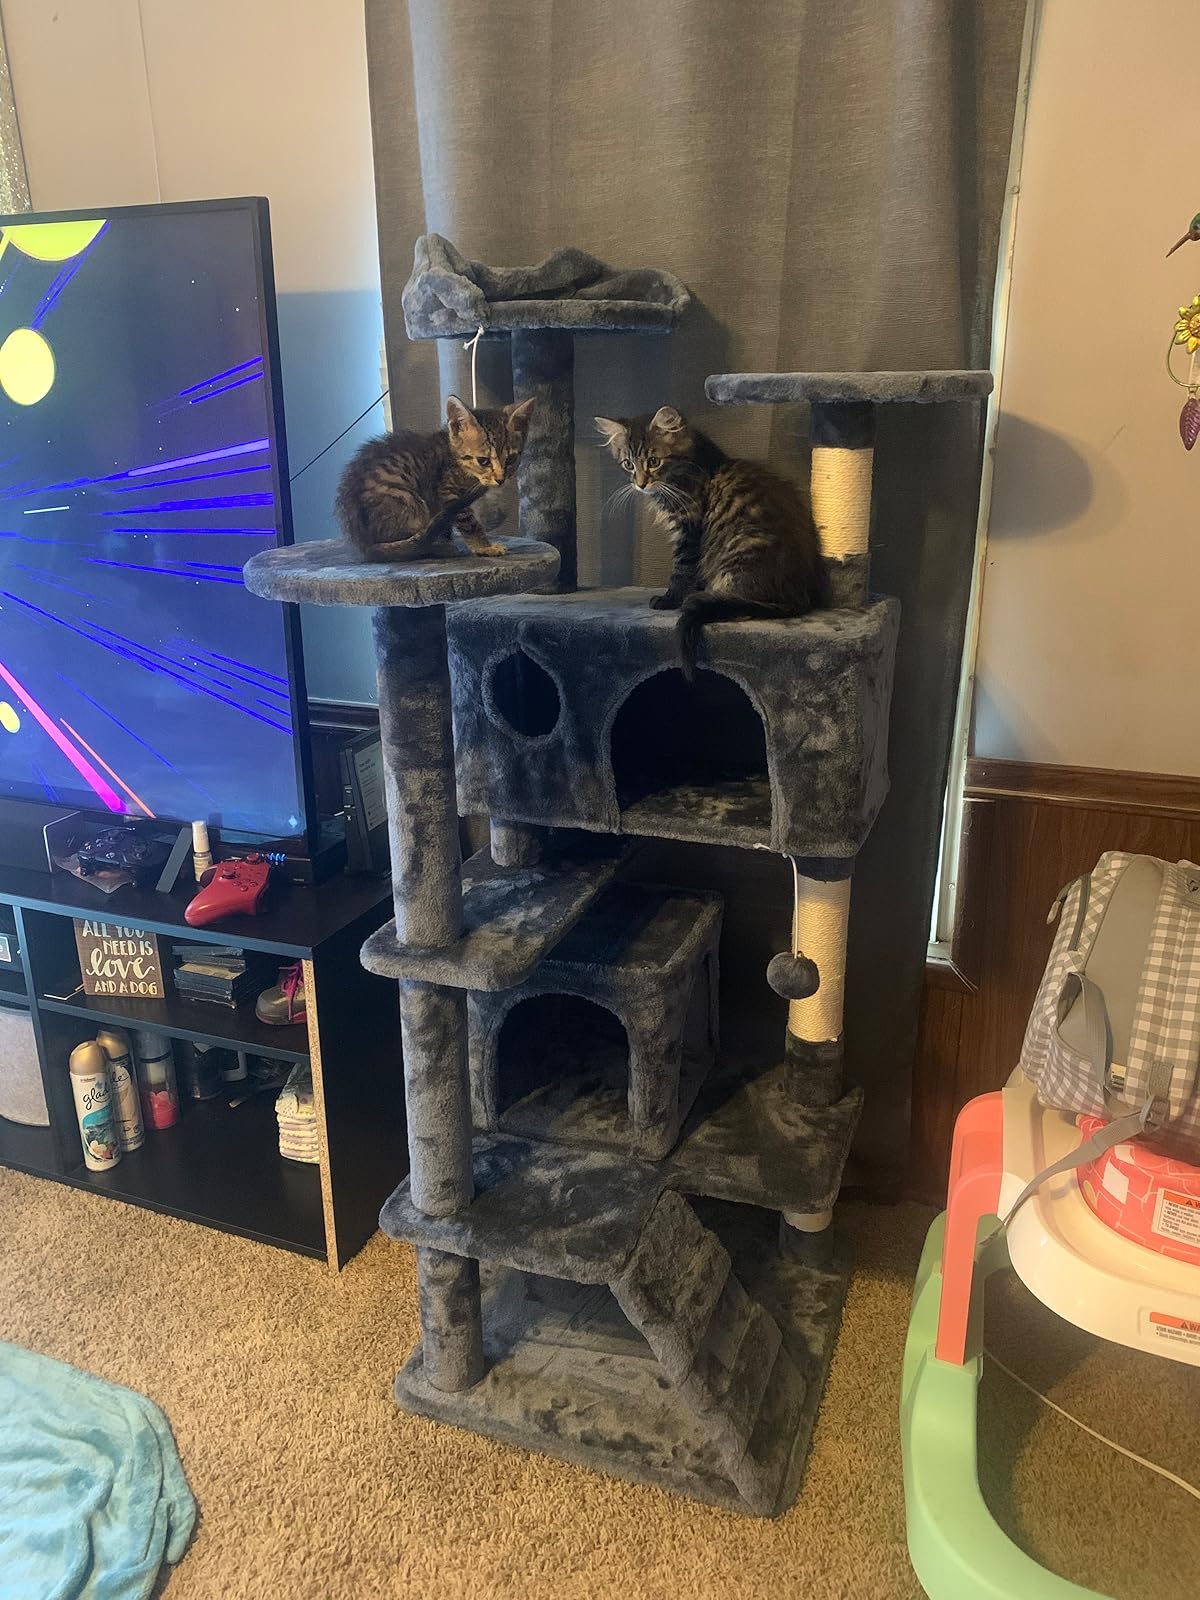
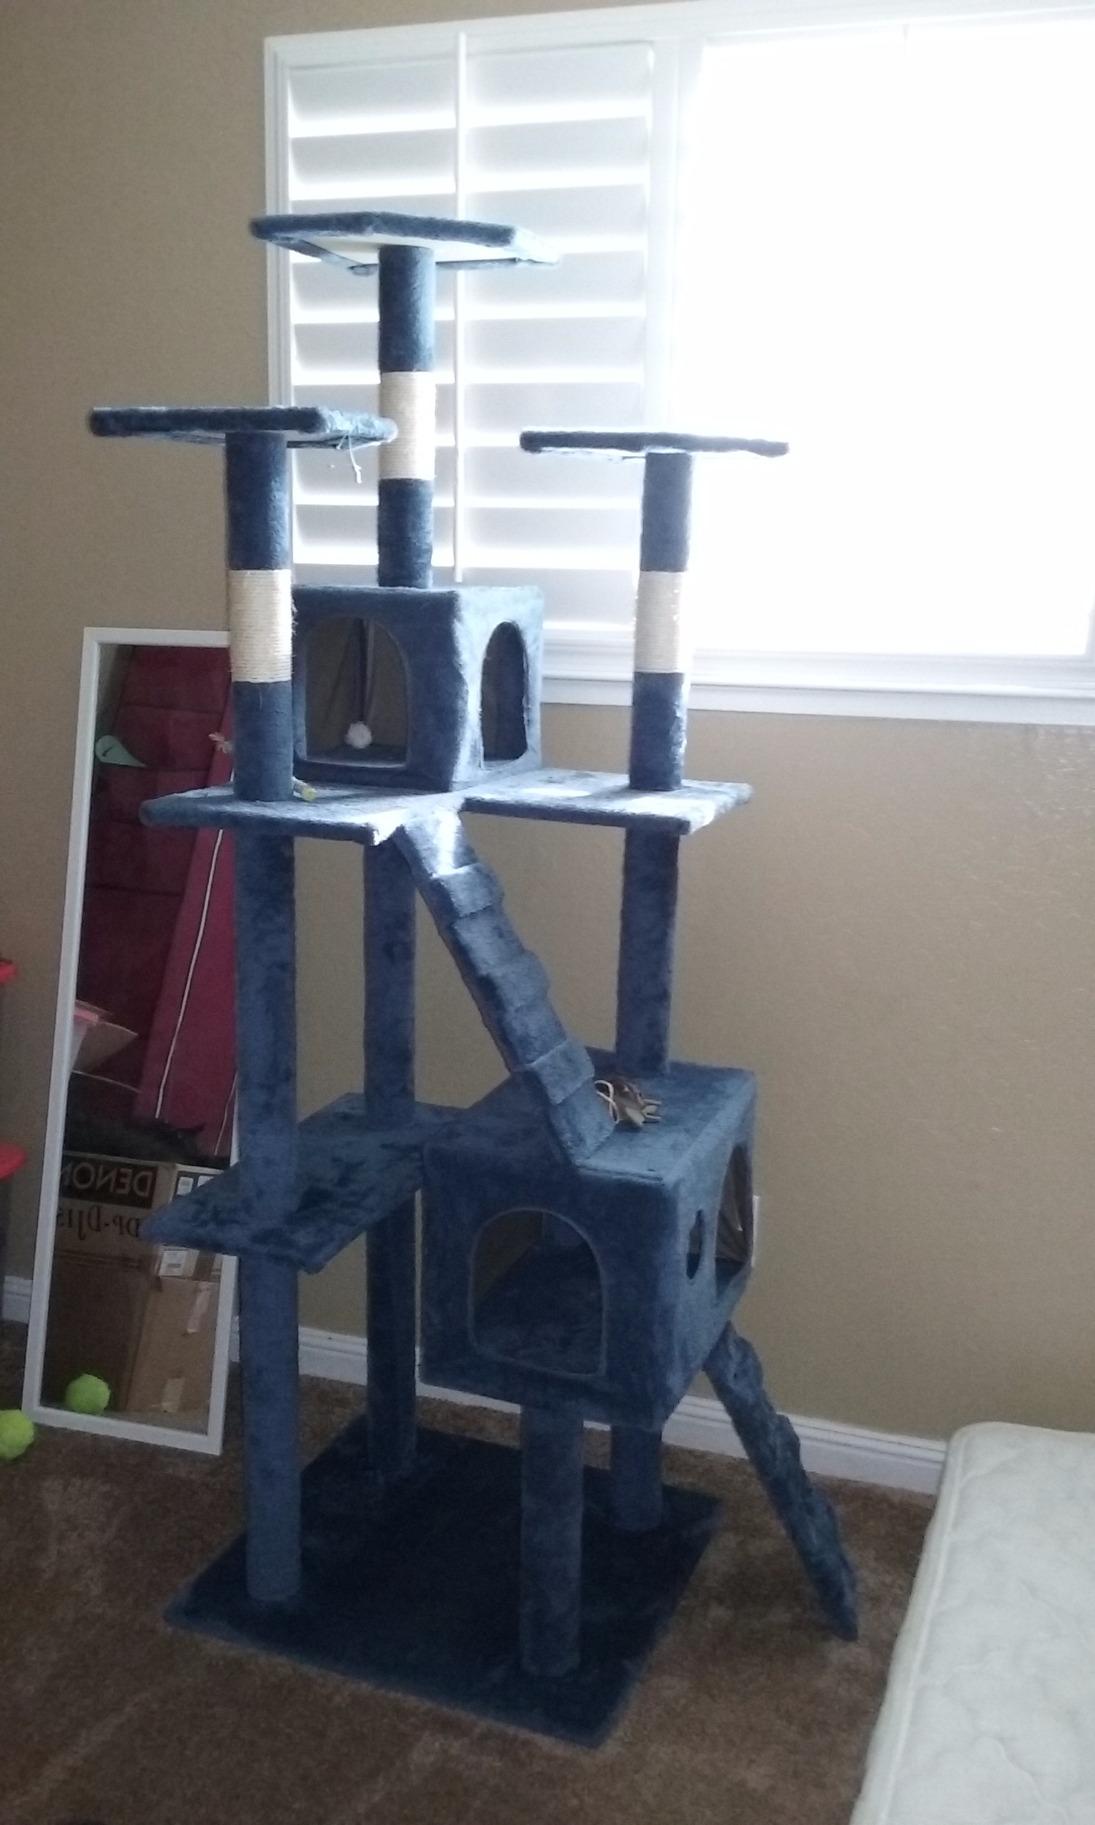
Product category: items_cat tree
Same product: no